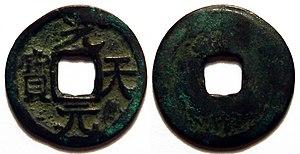
Les anciennes monnaies chinoises font partie des plus anciennes du monde. Durant la fin du Néolithique, des cauris servent pour les échanges et les offrandes aux dieux. Ils sont ensuite remplacés par des copies en pierre, en coquillage ou en os. Durant la période des Printemps et Automnes apparaissent des copies en bronze qui peuvent être considérées comme la première forme de monnaie chinoise. Durant la même période, les premières pièces de monnaie en métal font leur apparition. Toutefois, les premières ne sont pas rondes, mais en forme de couteaux ou de bêches. Les premières pièces rondes connues datent de la décennie 350 av. J.-C., et, assez vite, on voit apparaître des modèles avec un trou carré au centre. Au début de la dynastie Qin, la première dynastie impériale de la Chine, l'empereur Qin Shi Huang crée une monnaie standardisée pour tout l’Empire. Les dynasties ultérieures produisent des variantes de ces pièces rondes tout au long de la période impériale.